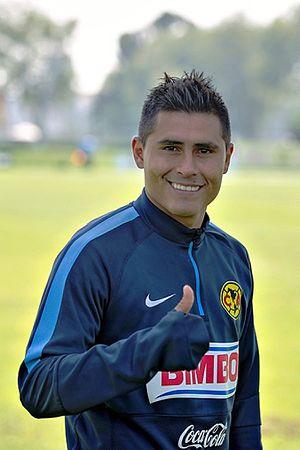
Osvaldo David Martínez Arce, né le 8 avril 1986 à Luque, est un joueur de football international paraguayen qui joue en tant que milieu offensif ou ailier droit.